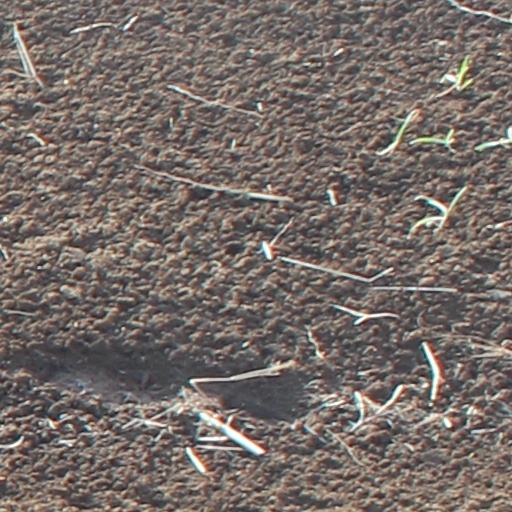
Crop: wheat